Karen B. Coolman

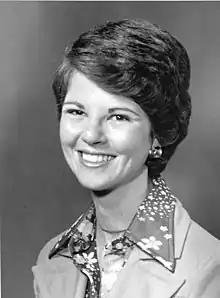
Coolman in 1974

Karen B. Coolman (born August 26, 1947) is an American politician. She served as a Democratic member for the 86th district of the Florida House of Representatives.